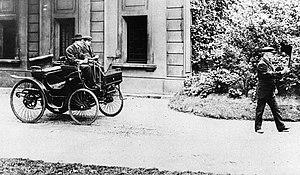
Peugeot est un constructeur automobile français. L'entreprise familiale qui précède l'actuelle entreprise Peugeot est fondée en 1810, lors de la transformation du moulin familial sis à Hérimoncourt en aciérie. Différentes branches de la famille vont se lancer dans des productions très diversifiées, mais toutes basées sur l'acier